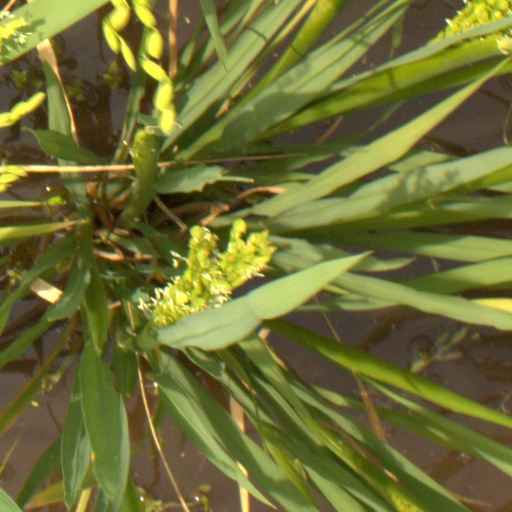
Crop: rice